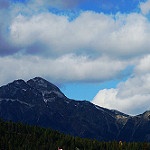
Label: mountain